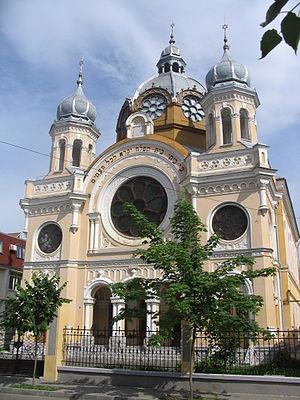
Jakob Gartner, né le 6 octobre 1861 à Prerau, décédé le 15 avril 1921 à Vienne, est un architecte autrichien, spécialisé dans la construction de synagogues.
La Synagogue Status Quo Ante de Târgu Mureș, située au 6 rue sur Școlii, est le lieu de culte de la petite communauté juive de Târgu Mureș en Transylvanie, Roumanie. Elle a été construite pendant la période austro-hongroise, en 1899-1900 dans le style éclectique.